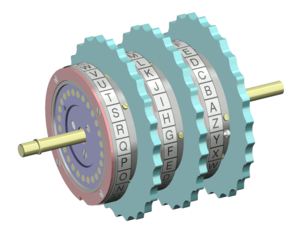
Enigma est une machine électromécanique portable servant au chiffrement et au déchiffrement de l'information. Elle fut inventée par l'Allemand Arthur Scherbius, reprenant un brevet du Néerlandais Hugo Koch, datant de 1919. Enigma fut utilisée principalement par les Allemands pendant la Seconde Guerre mondiale. Le terme Enigma désigne en fait toute une famille de machines, car il en a existé de nombreuses et subtiles variantes, commercialisées en Europe et dans le reste du monde à partir de 1923. Elle fut aussi adoptée par les services militaires et diplomatiques de nombreuses nations.